Cinquantenaire Arcade

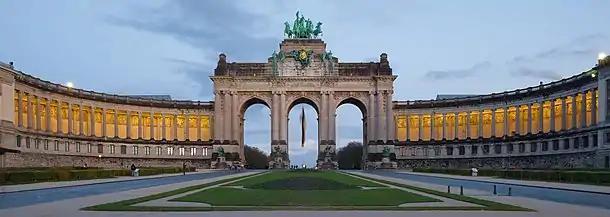
Panoramic view of the Cinquantenaire Arcade. The Cinquantenaire Arch was completed in 1905, replacing a previous temporary version of the arcade.

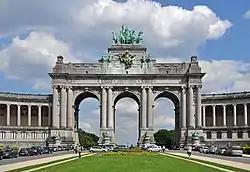
The Cinquantenaire Arch

The Cinquantenaire Arch, and , has three bays of equal dimensions. The ceiling, whose arches are semi-circular, is made up of stone caissons, decorated for half of them with a laurel wreath, and for the rest with the acronym meaning "The King, and Law, and Liberty!", one of Belgium's official pledges. The monument's decoration and the sculptures that adorn it were entrusted to the most prominent artists of the time in a spirit of national exaltation.